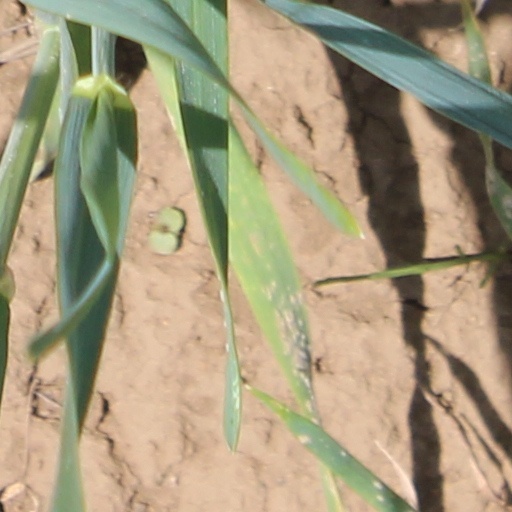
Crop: wheat